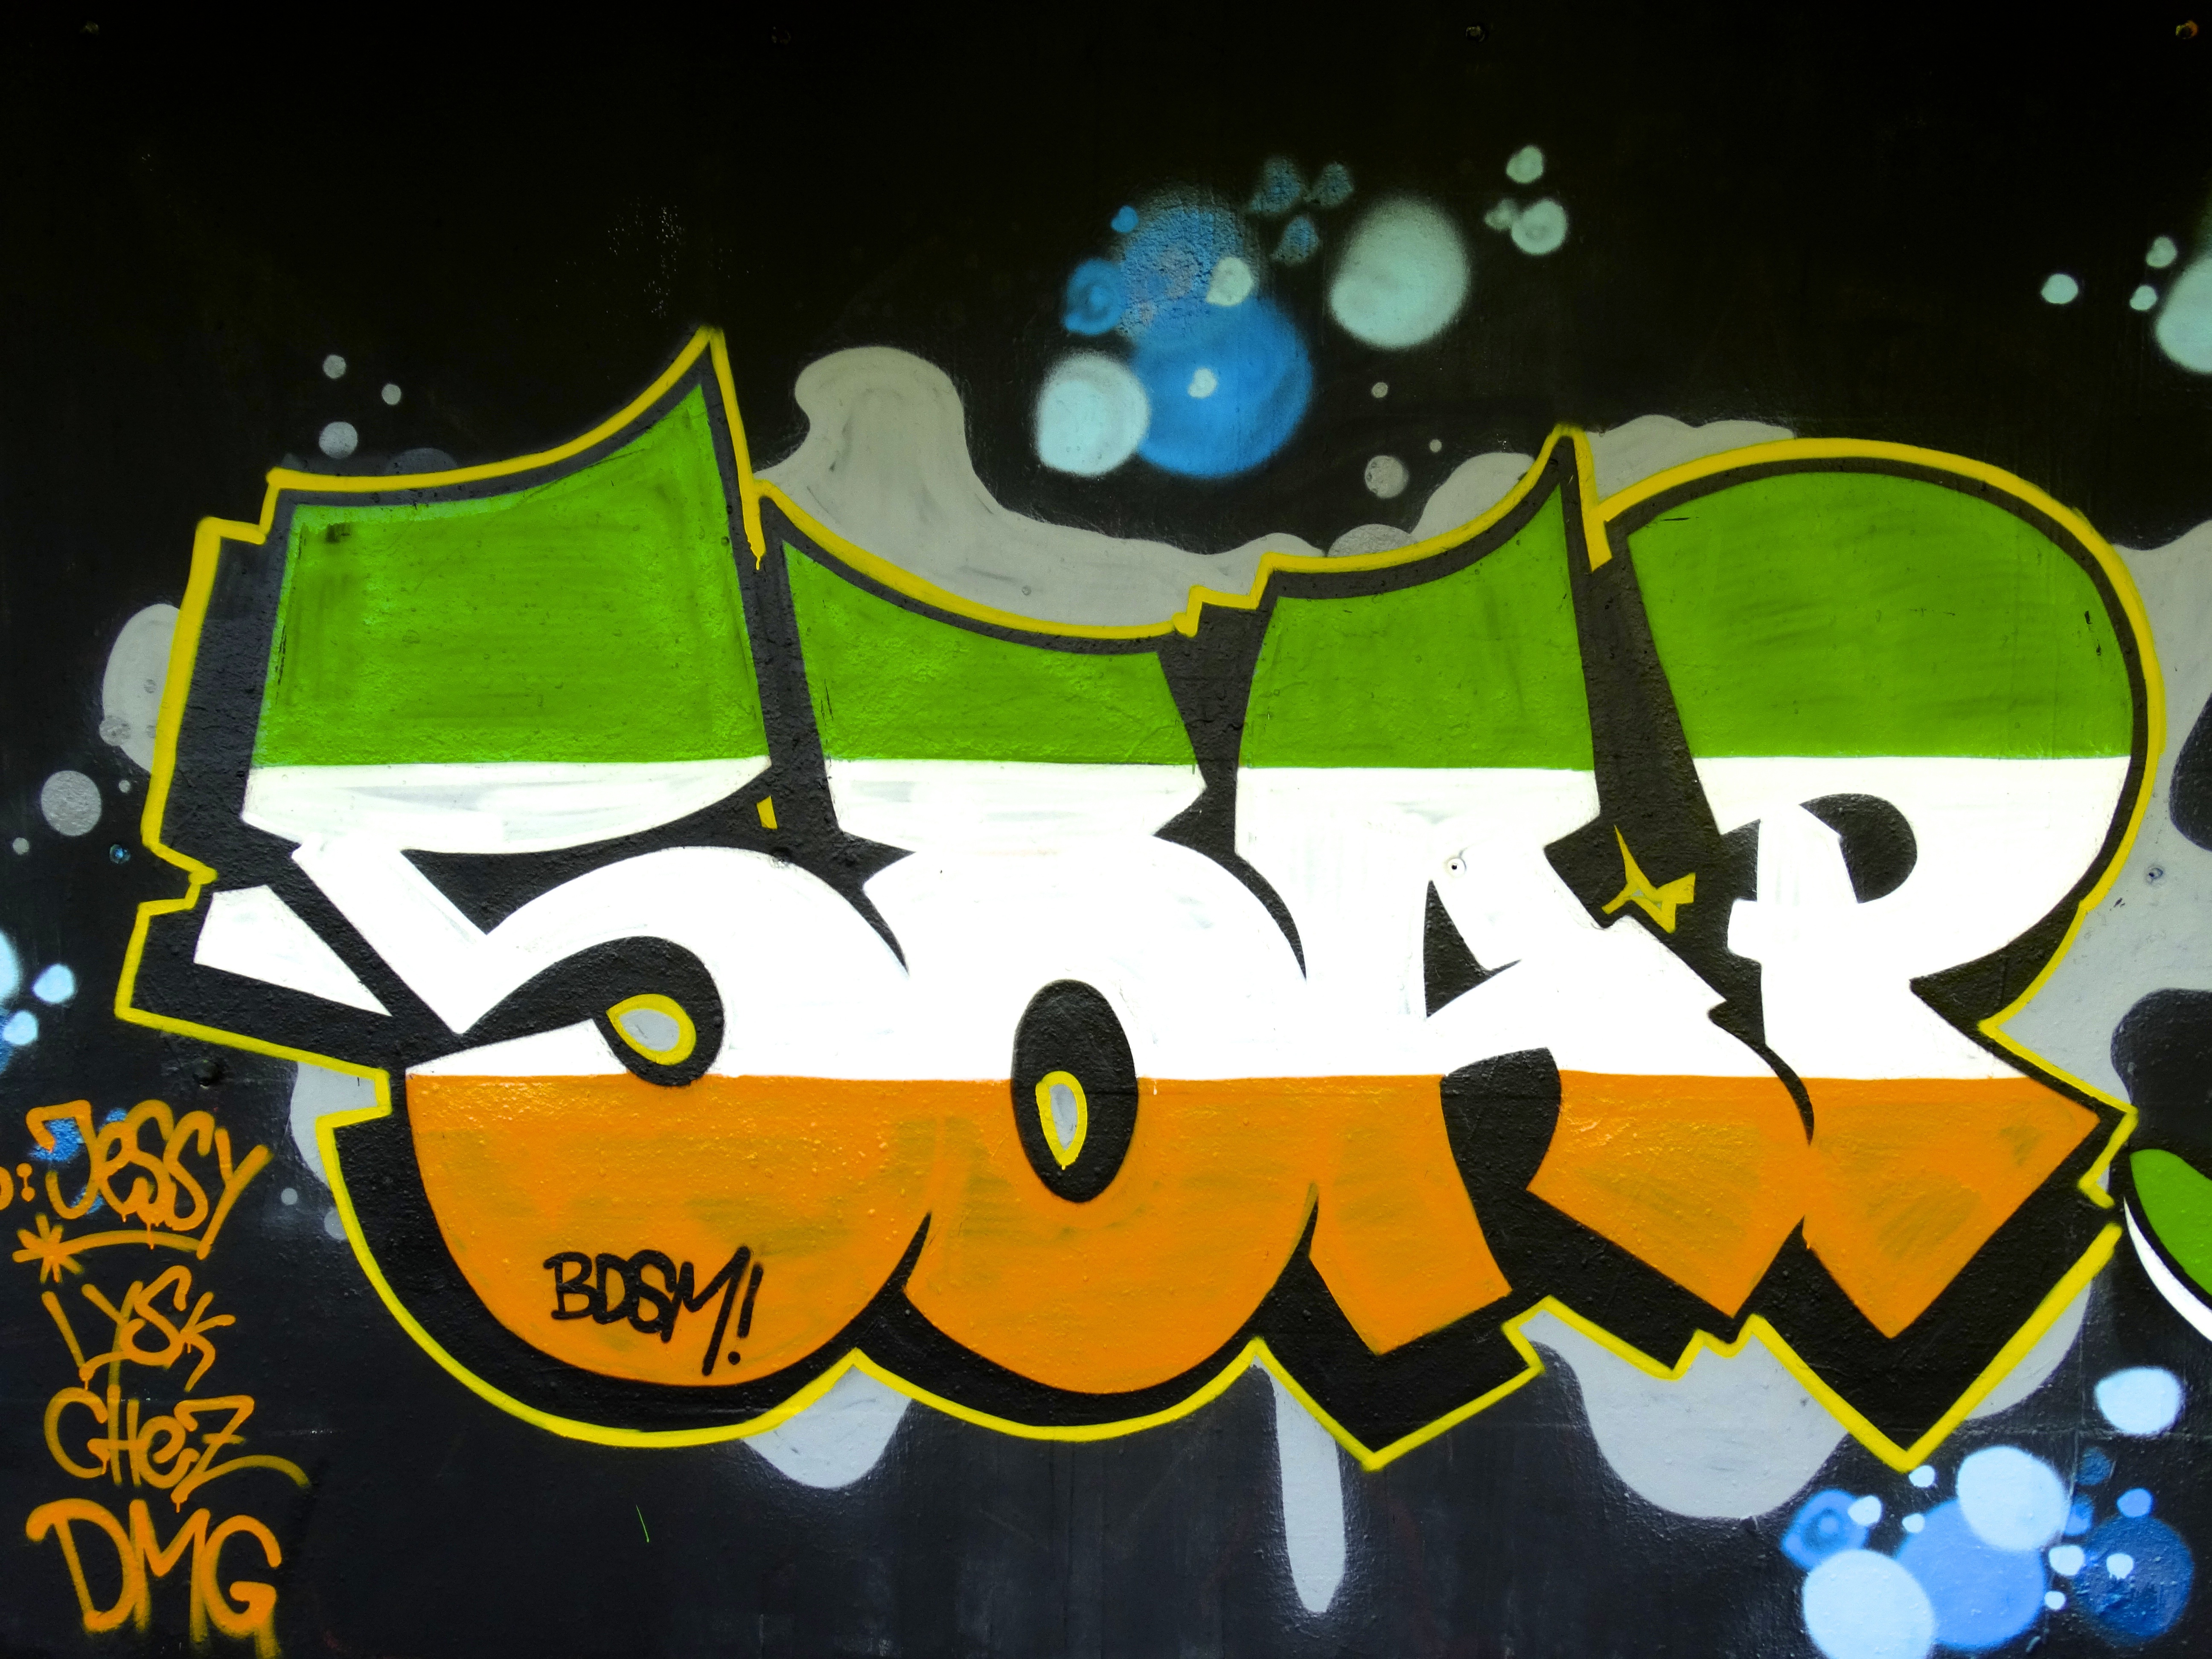
spray, color, communication, colorful, yellow, graffiti, art, creativity, illustration, decorative, murals, rebellion